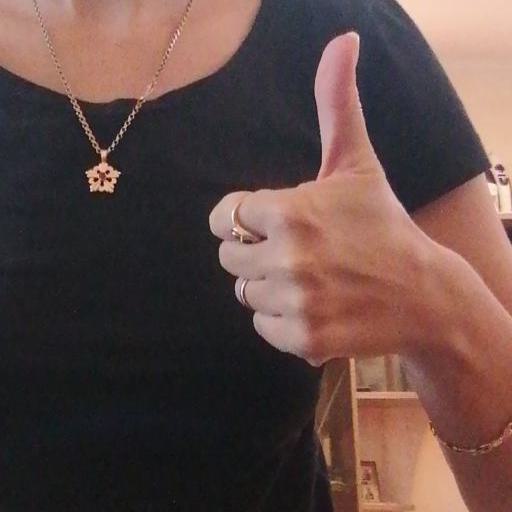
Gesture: like